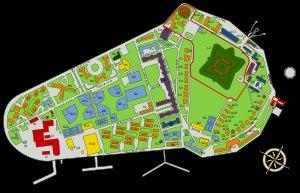
Governors Island est une île de 70 hectares, située dans la baie supérieure de New York, à environ 1 km au sud de Manhattan. Elle est séparée de Brooklyn par le Buttermilk Channel. De 1776 à 1996, ce site fut une base de l'Armée américaine, et des garde-côtes. L'origine de son nom date de 1698, alors que la Province de New York était une colonie anglaise, l'assemblée coloniale avait réservé l'île à l'usage exclusif des gouverneurs de la province.